Vanishing Girls

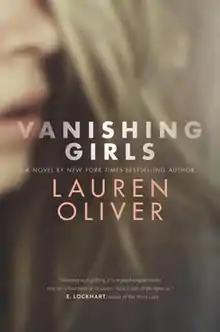
Cover of "Vanishing Girls"

Vanishing Girls is a young adult mystery novel by Lauren Oliver, published March 10, 2015 by HarperCollins.